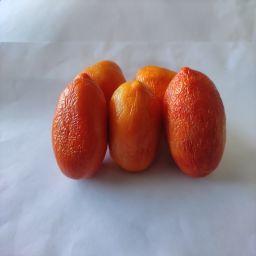
Crop: Tomato
Quality: Old